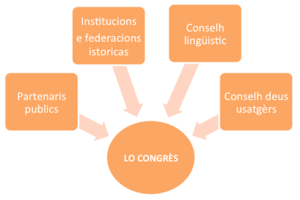
Organigramme du Congrès